Sultan Battery (Mangalore)

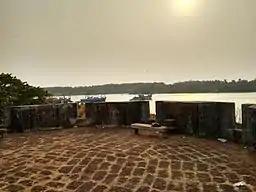
Top view

The Sultan Bateri watch tower, constructed in 1784 by Tipu Sultan is in Boloor, 4 km from the centre of Mangalore city, the chief port city in the state of Karnataka, India.